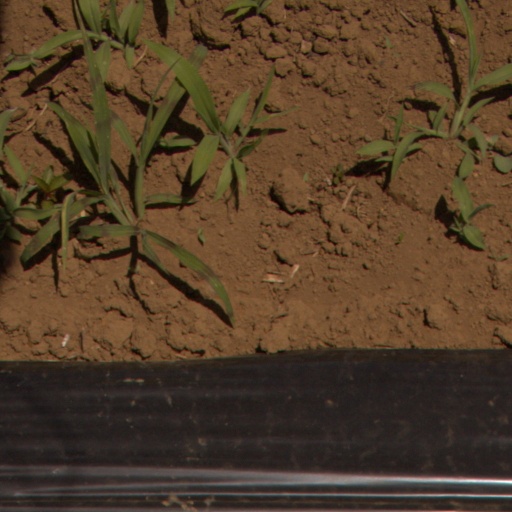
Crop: Jerusalem artichoke